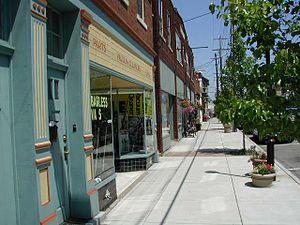
Milford est une ville des comtés de Clermont et de Hamilton fondée en 1796, dans l'État de l'Ohio, le long de la rivière Little Miami. Elle est considérée comme une ville du Grand Cincinnati. Il y a 6 710 habitants au recensement de 2010.